Belvedere Tiburon Library

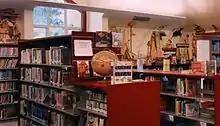
view of children's room collection

The library collection consists of over 200,000 books, periodicals, CDs, DVDs, and audio books in print and electronic formats. The library also boasts a robust digital library of research databases, ebooks, emagazines, and streaming videos.